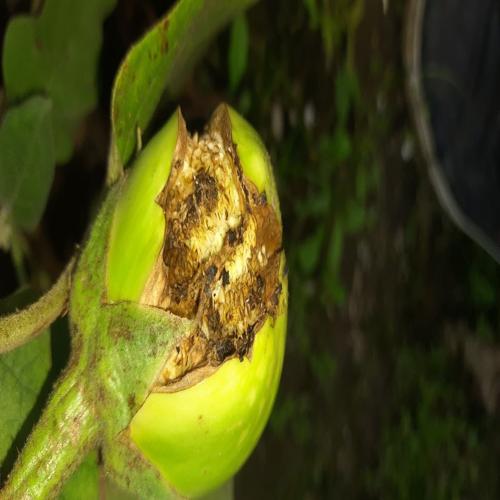
Label: Brinjal Fruit Creaking